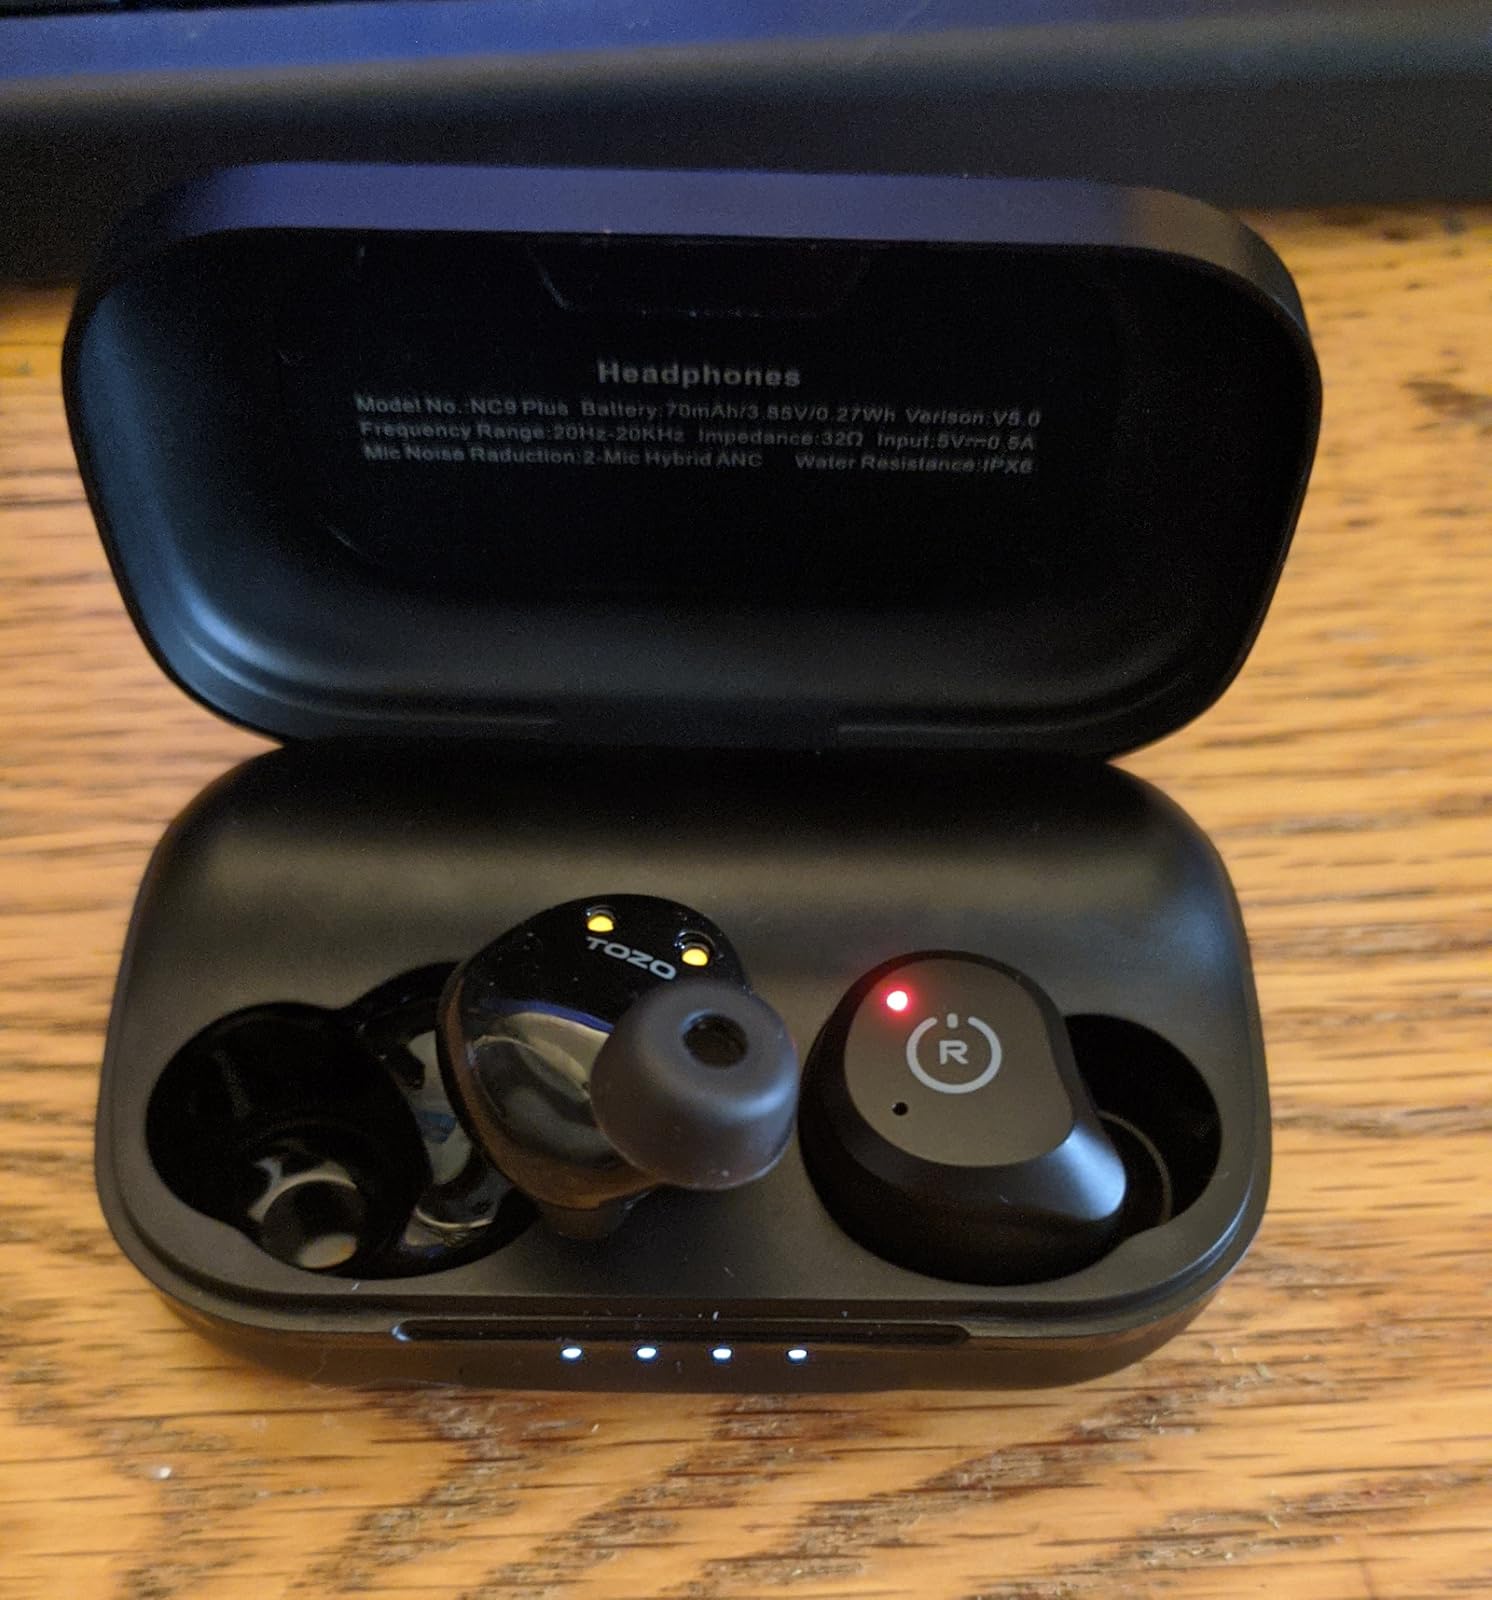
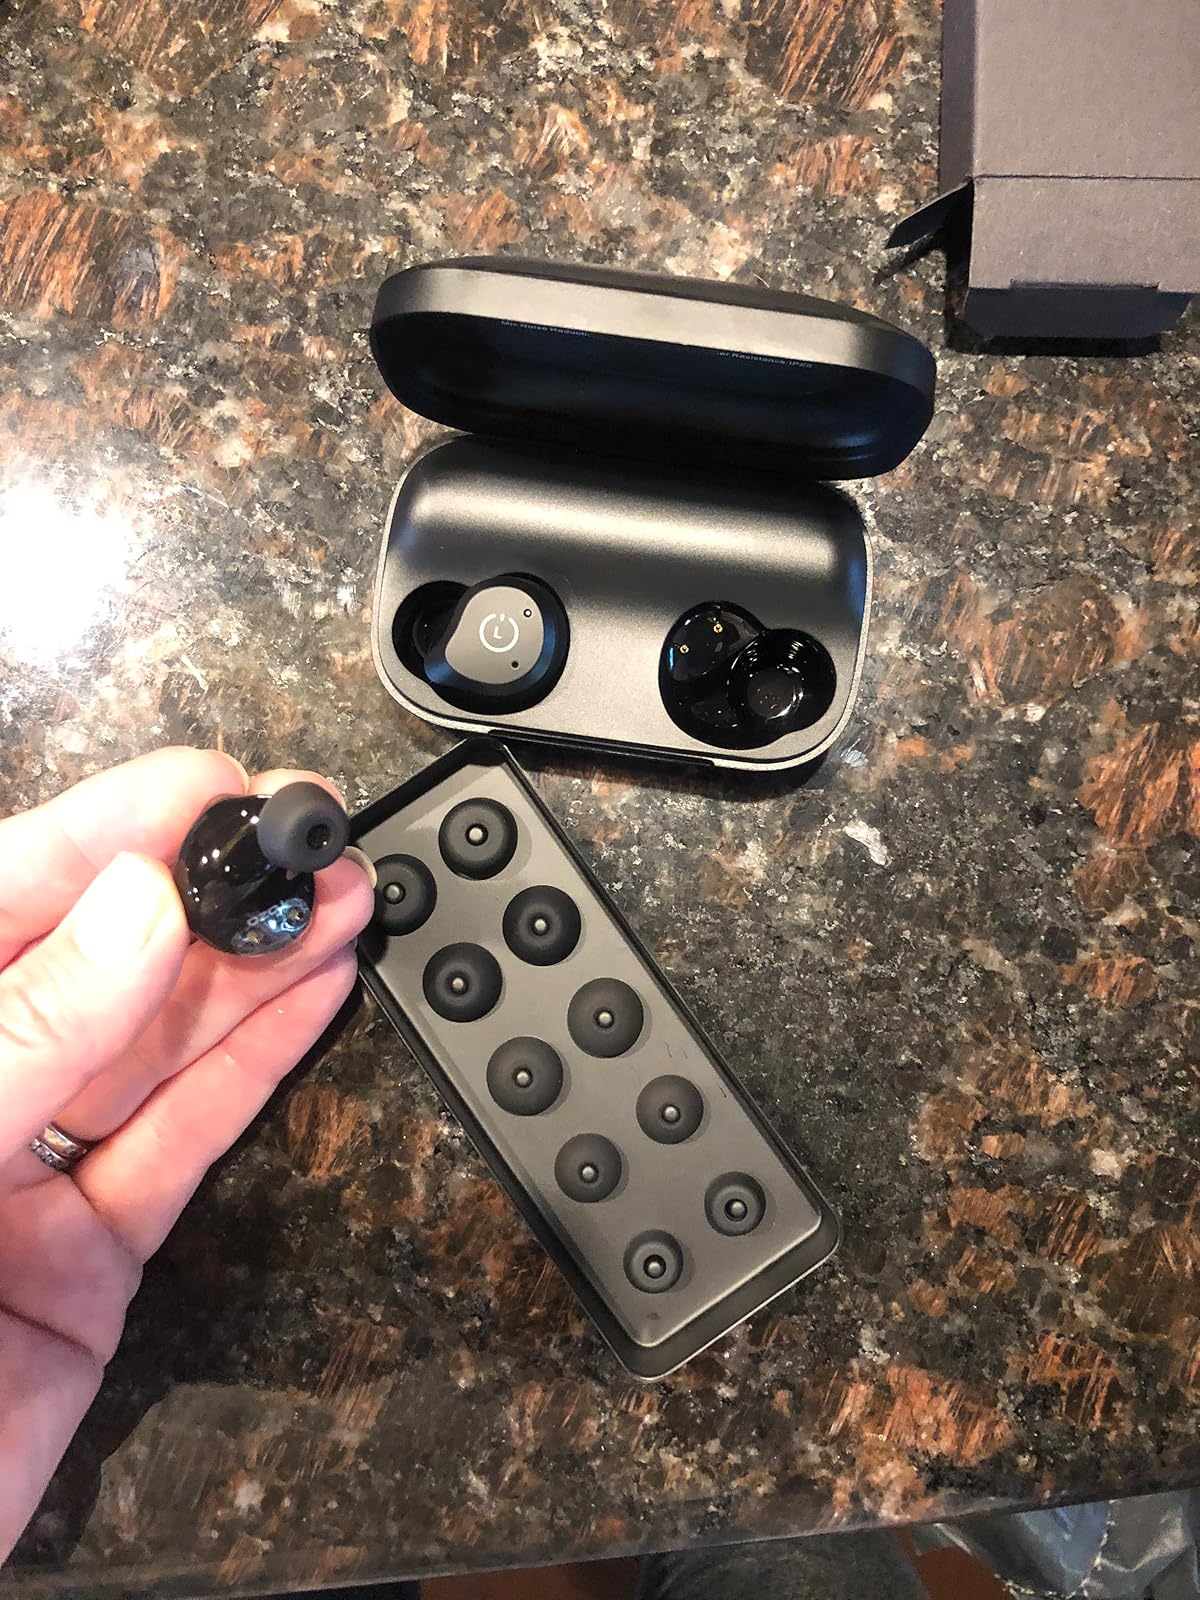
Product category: earbuds
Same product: yes